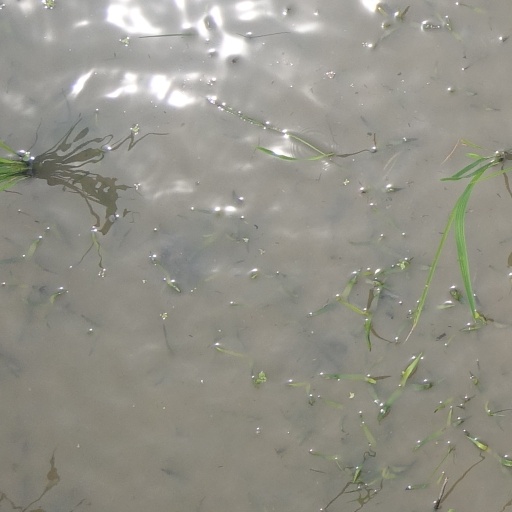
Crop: rice